Scanning near-field ultrasound holography

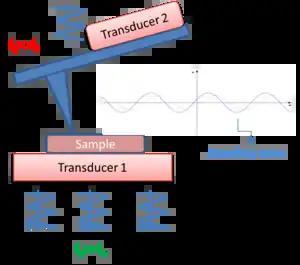
Scanning near-field ultrasound holography principle

Gajendra S. Shekhawat and Vinayak P. Dravid of Northwestern University (Evanston, IL, USA) developed SNFUH in 2005. Observing copper damascene structures of a void in an opaque material was made possible by this technique.